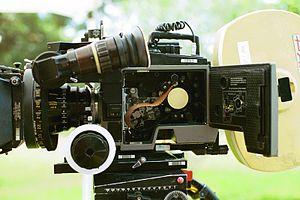
Panavision est une entreprise américaine spécialisée dans la conception et la fabrication de caméras et d'objectifs principalement utilisés dans le milieu cinématographique. Fondée officieusement en 1953, son siège est situé à Woodland Hills.